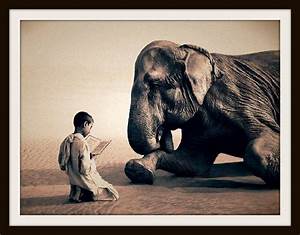
Label: elefante